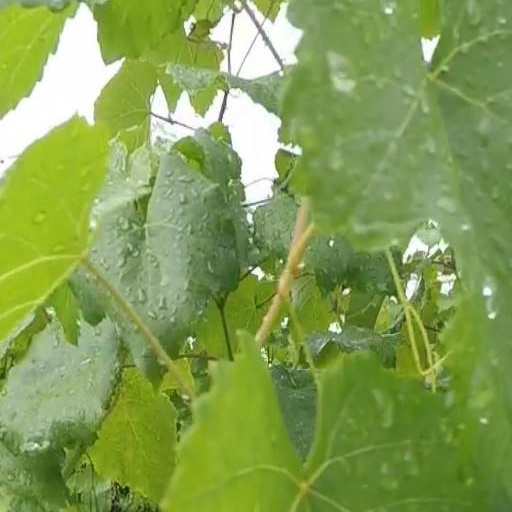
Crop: grape